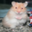
Label: hamster